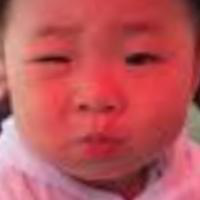
Age group: age 01-10